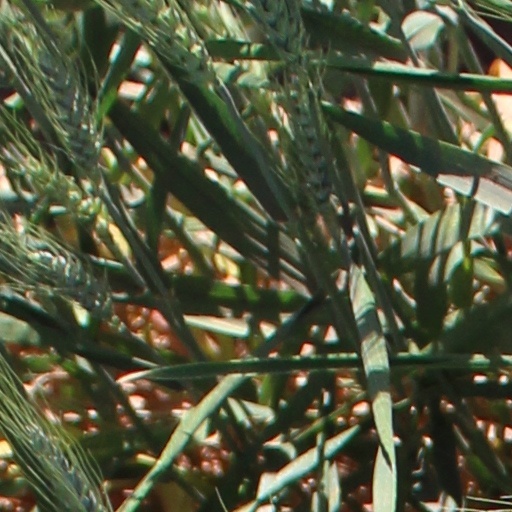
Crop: wheat